Yvan Neyou

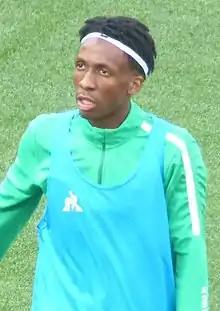
Neyou with Saint-Étienne in 2020

Yvan Latour Neyou Noupa (born 3 January 1997) is a Cameroonian professional footballer who plays as a midfielder for La Liga club Getafe and the Cameroon national team.